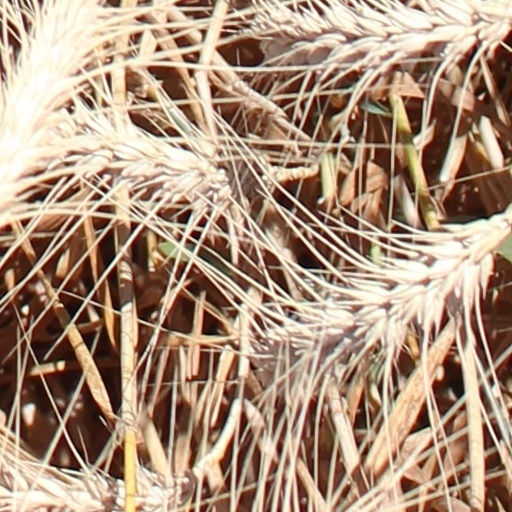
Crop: wheat